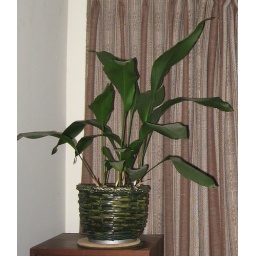
Aspidistra Elatior - A plant in my home in Putnam County, Carmel,NY since 1978. 10-04-08